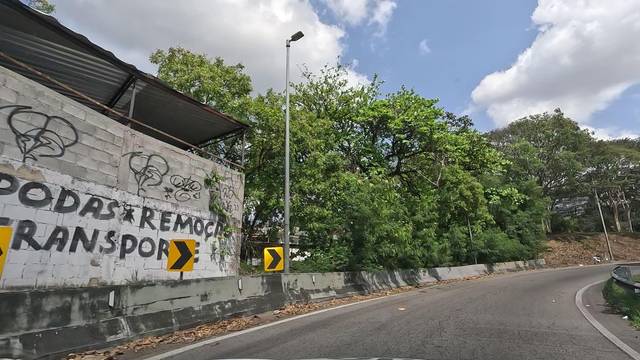
Region: Brazil
Coordinates: -22.9, -43.302